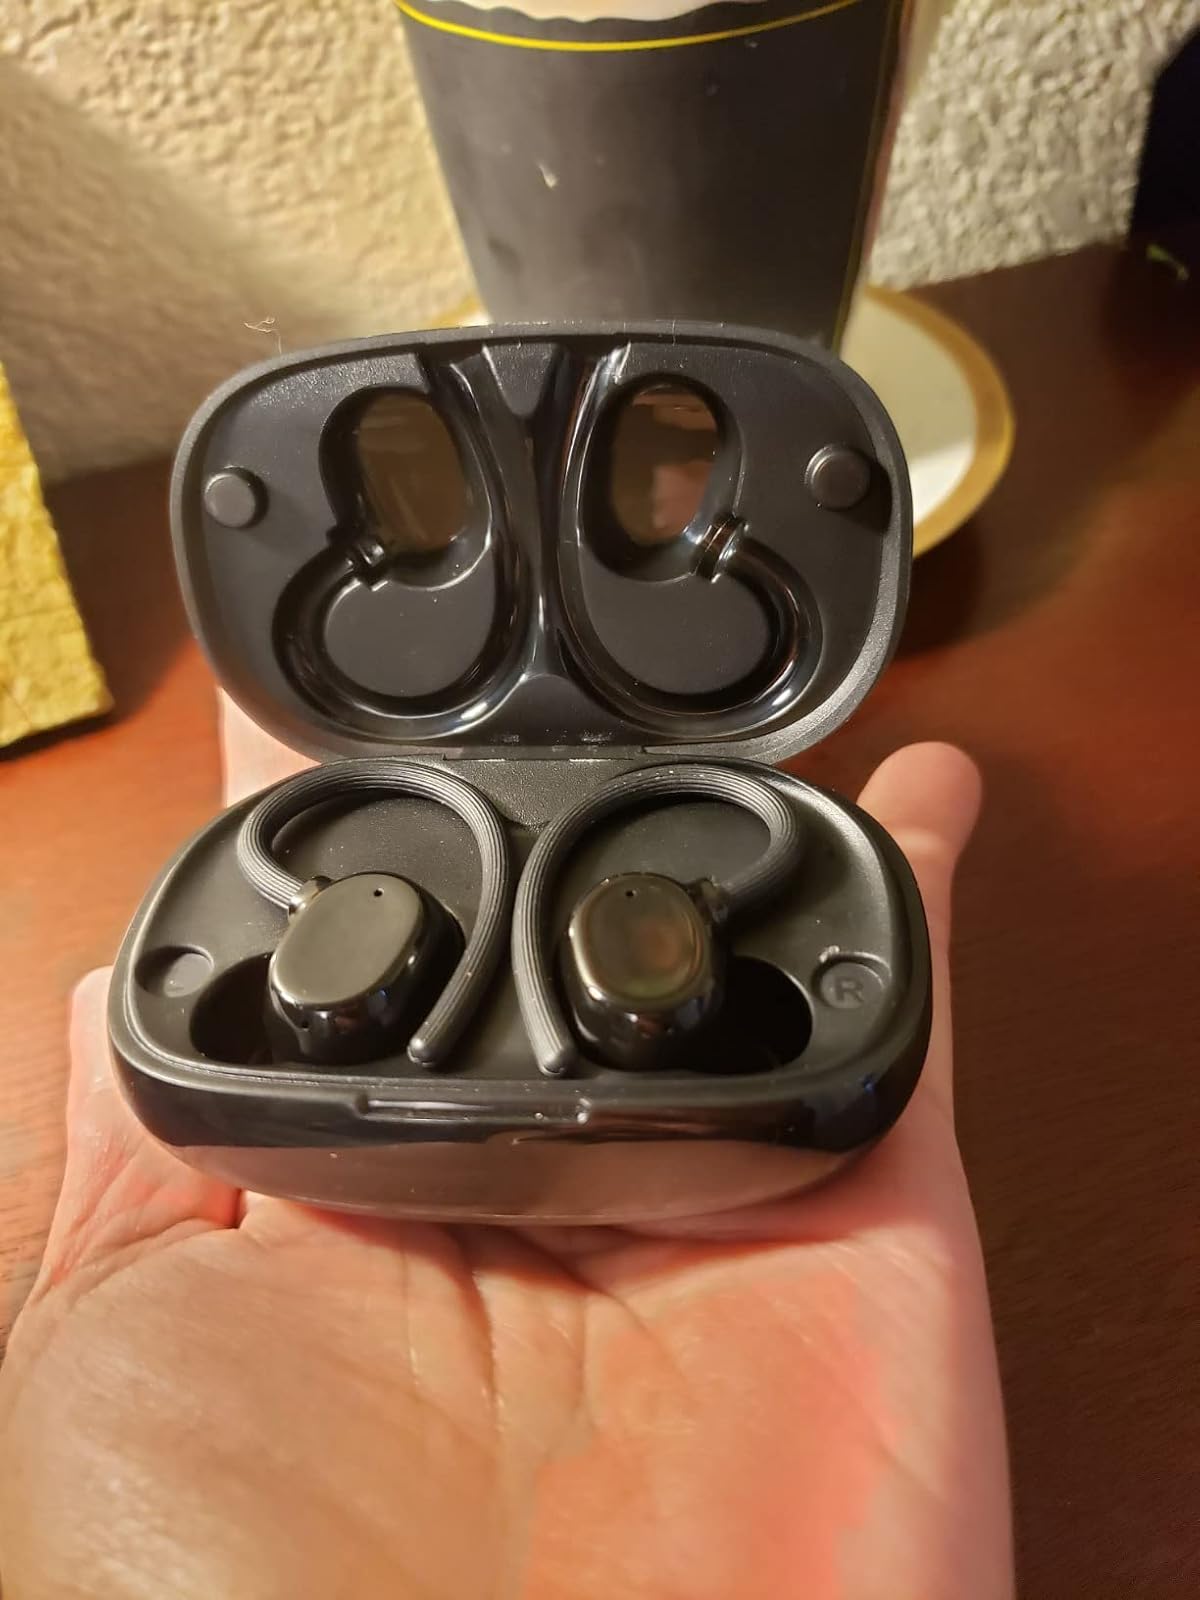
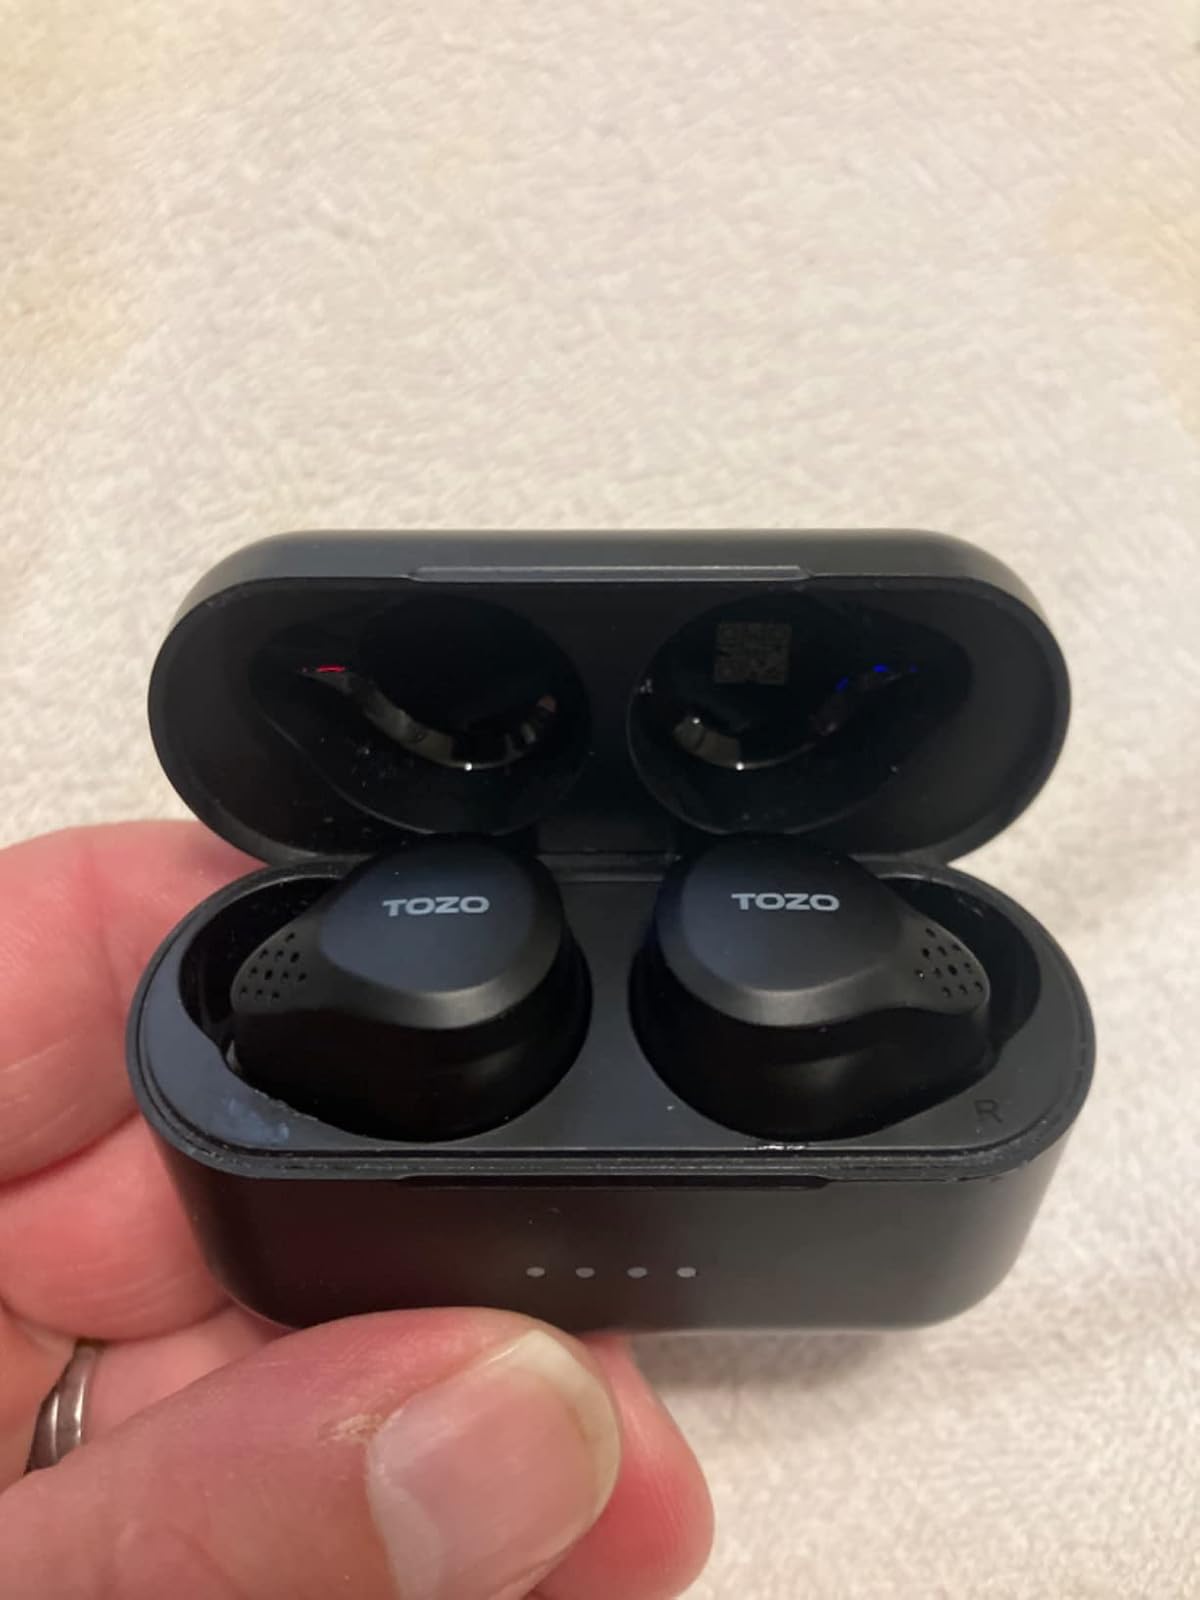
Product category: earbuds
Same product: no